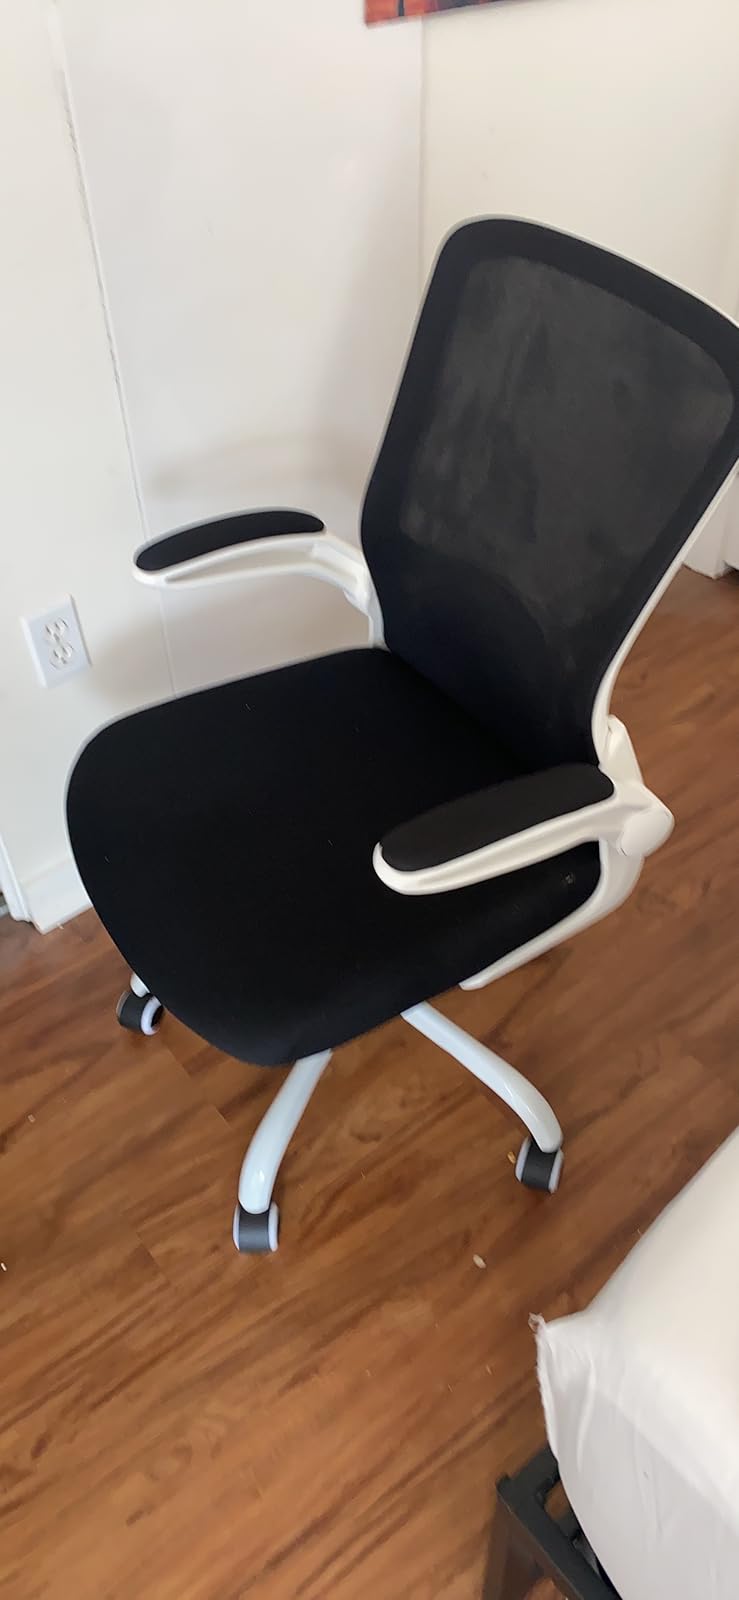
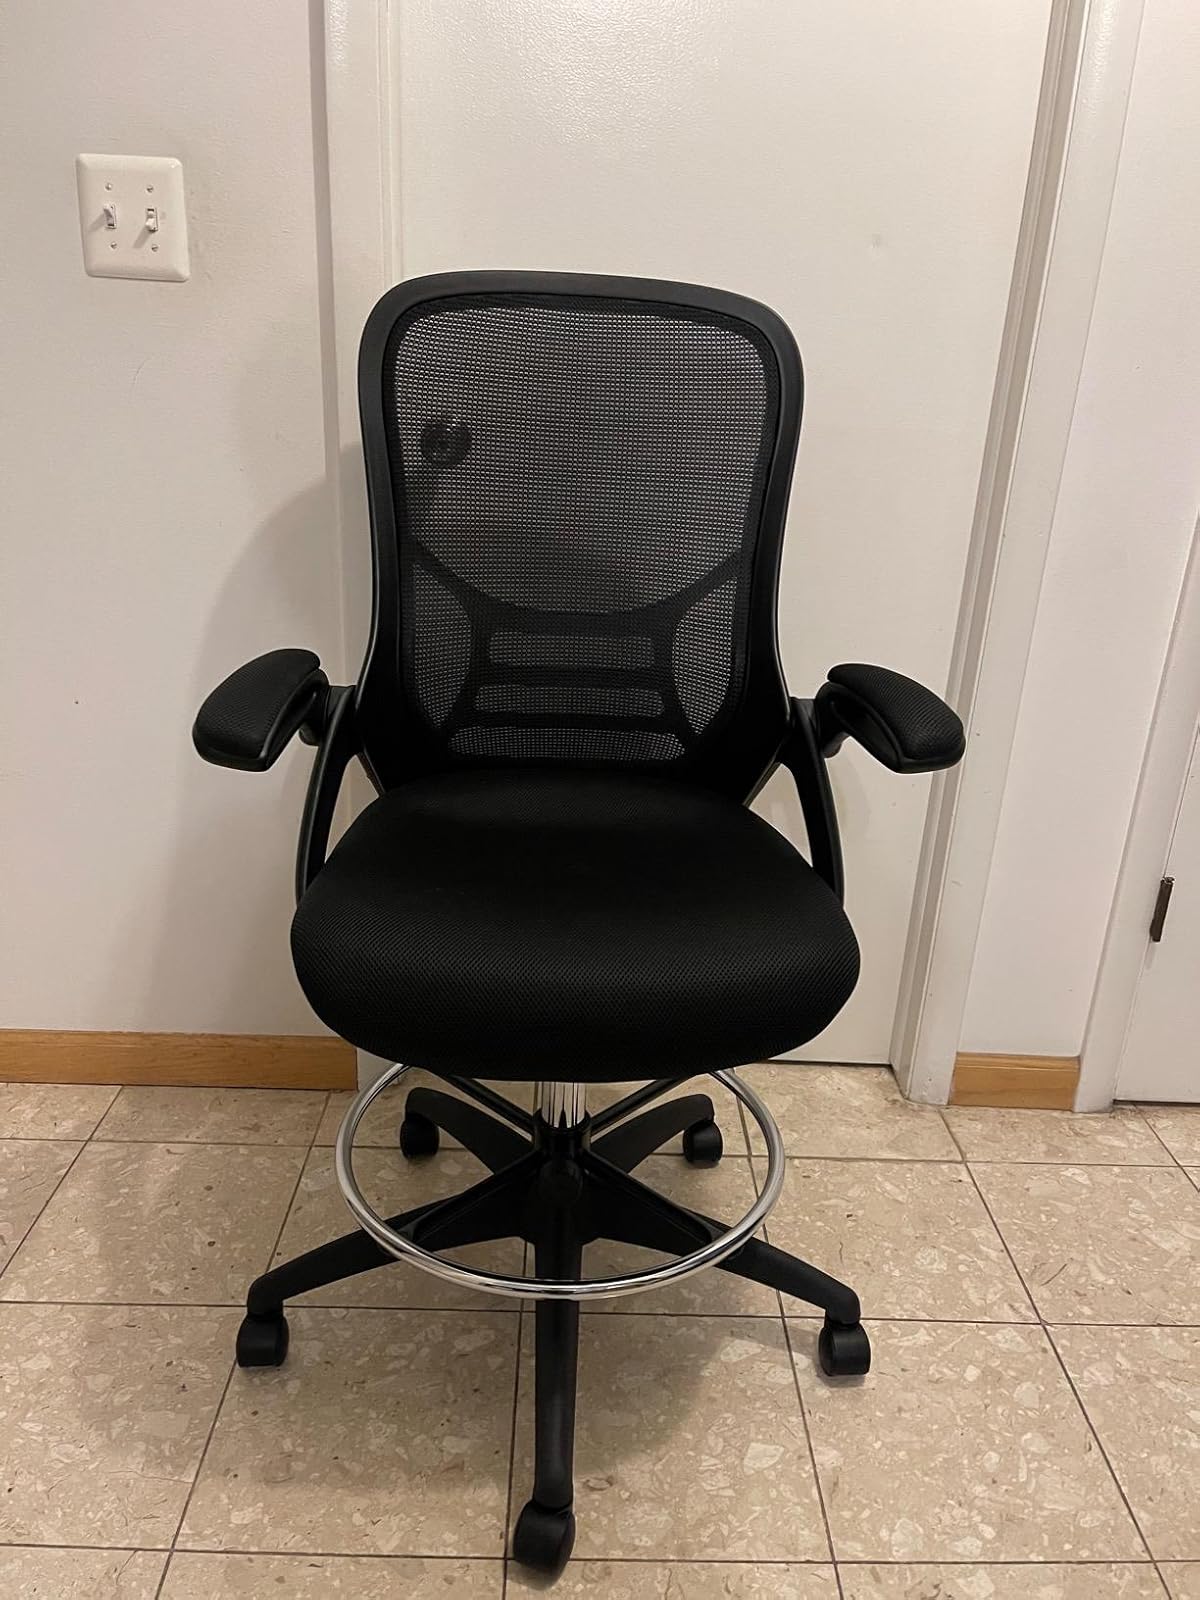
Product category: items_chair
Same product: no